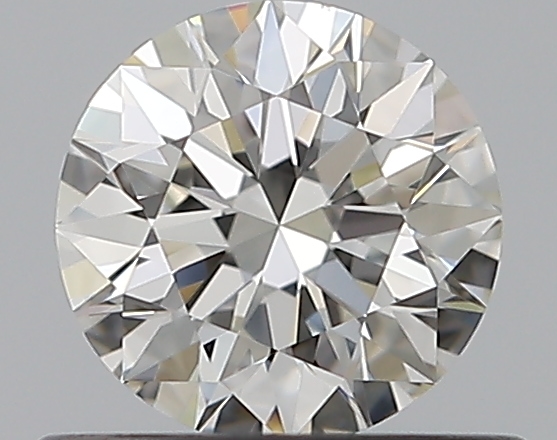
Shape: round
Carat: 0.5
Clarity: VS1
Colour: H
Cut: EX
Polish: EX
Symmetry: EX
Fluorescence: N
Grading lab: GIA
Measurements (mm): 5.06 x 5.1 x 3.18